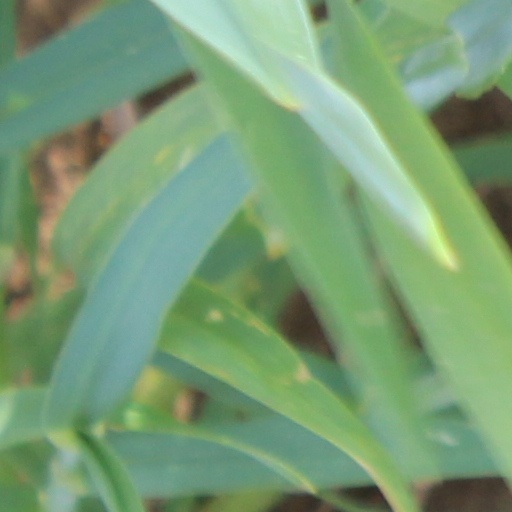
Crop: wheat